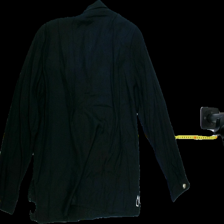
View: back
Type: Shirt
Category: Ladies
Brand: Not Applicable
Colors: Multicolor, Black, White, Blue, Green, Turquoise
Material: 100%viscose
Pattern: Floral print
Cut: Regular, Collar
Season: All
Trend: No trend
Stains: No
Price range: 50-100
Recommended usage: Reuse